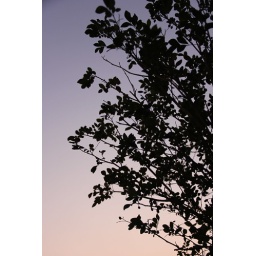
It was near the sunset, blue sky is retiring to be dark.